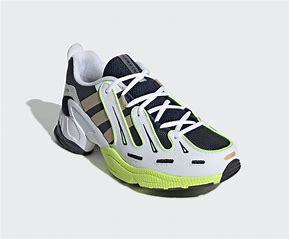
Brand: Adidas
Model: EQT Gazelle